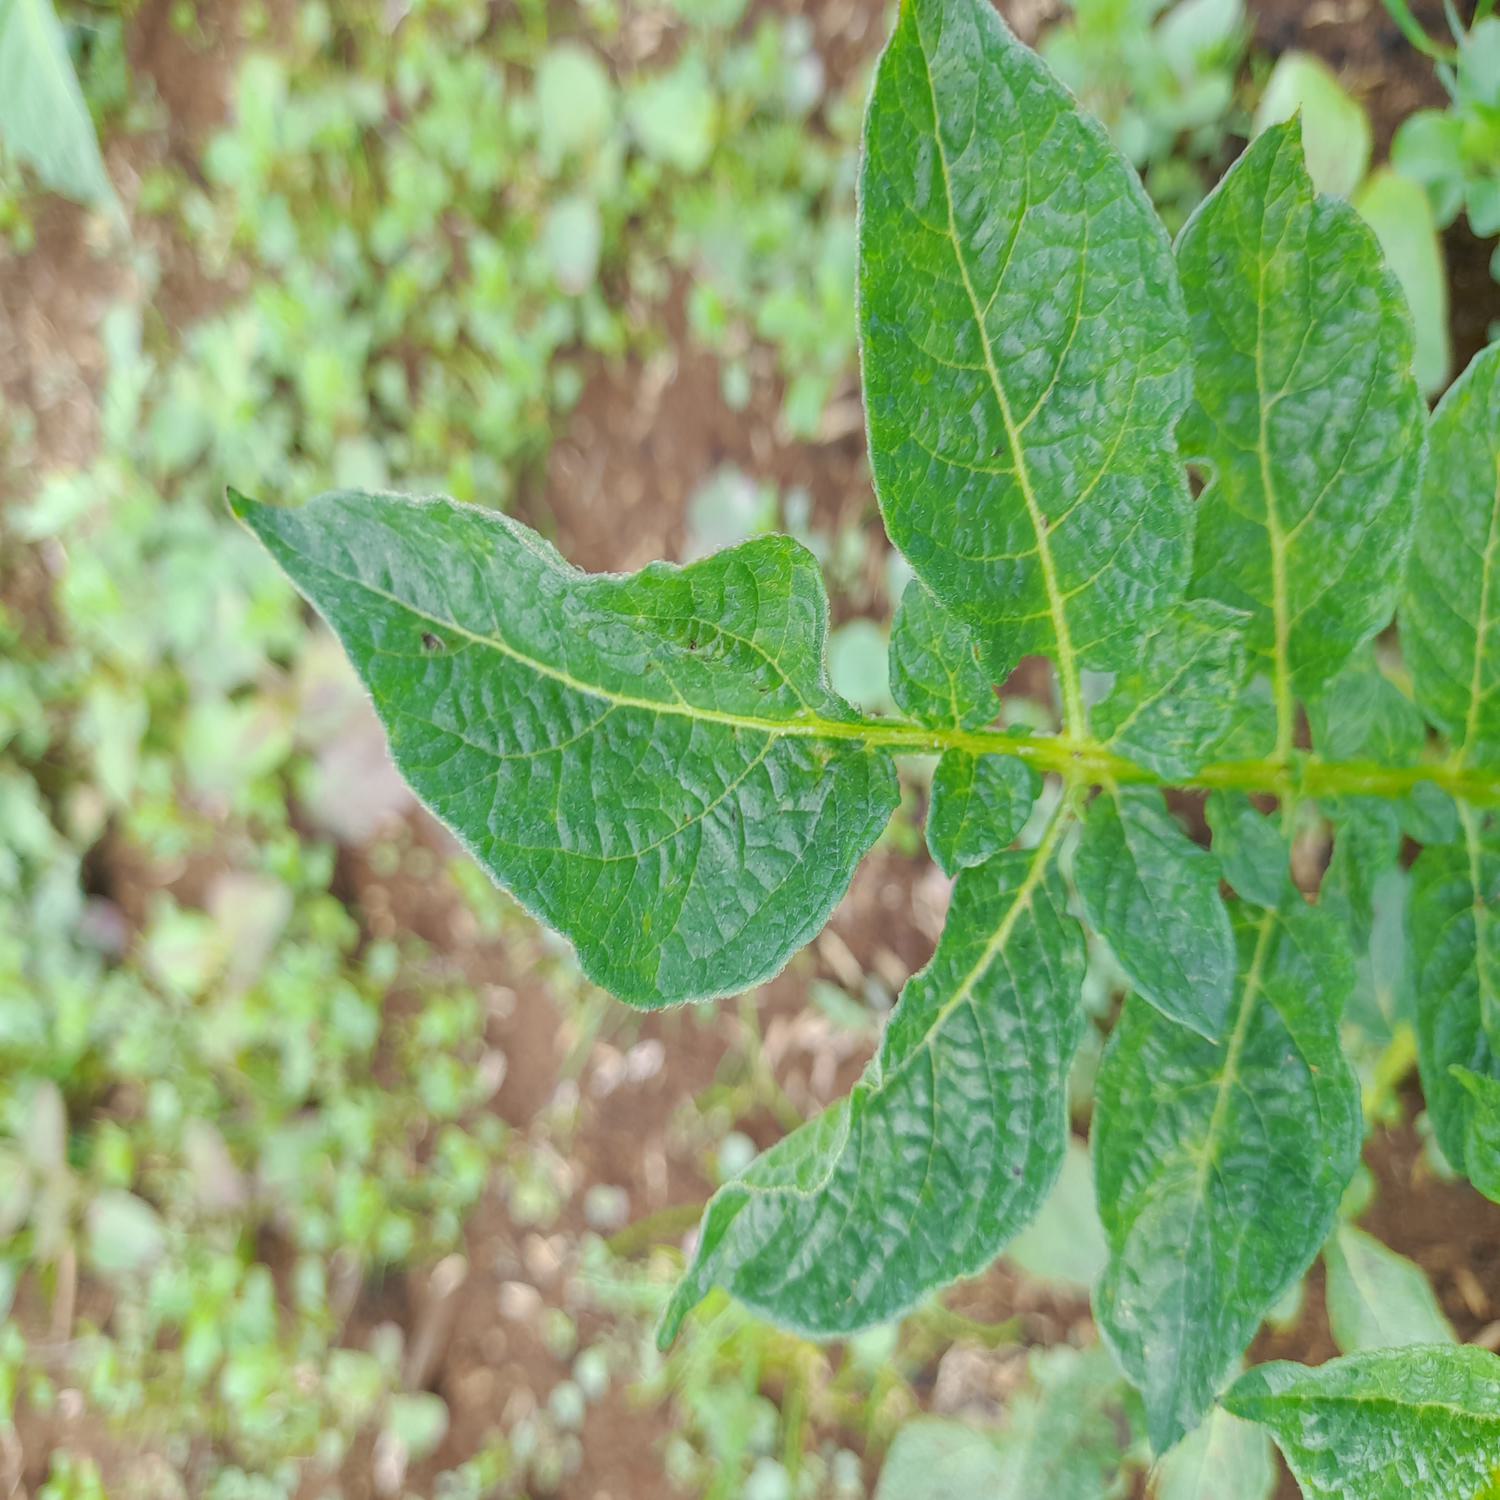
Label: Virus